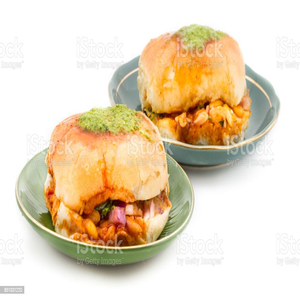
Dish: dabeli